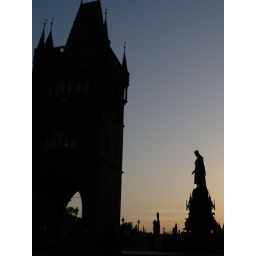
sunset over the bridge tower and King Charles statue, Stare Mesto; Prague.